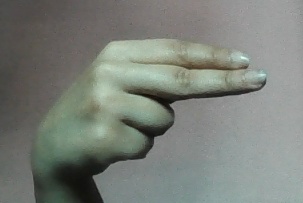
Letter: ain